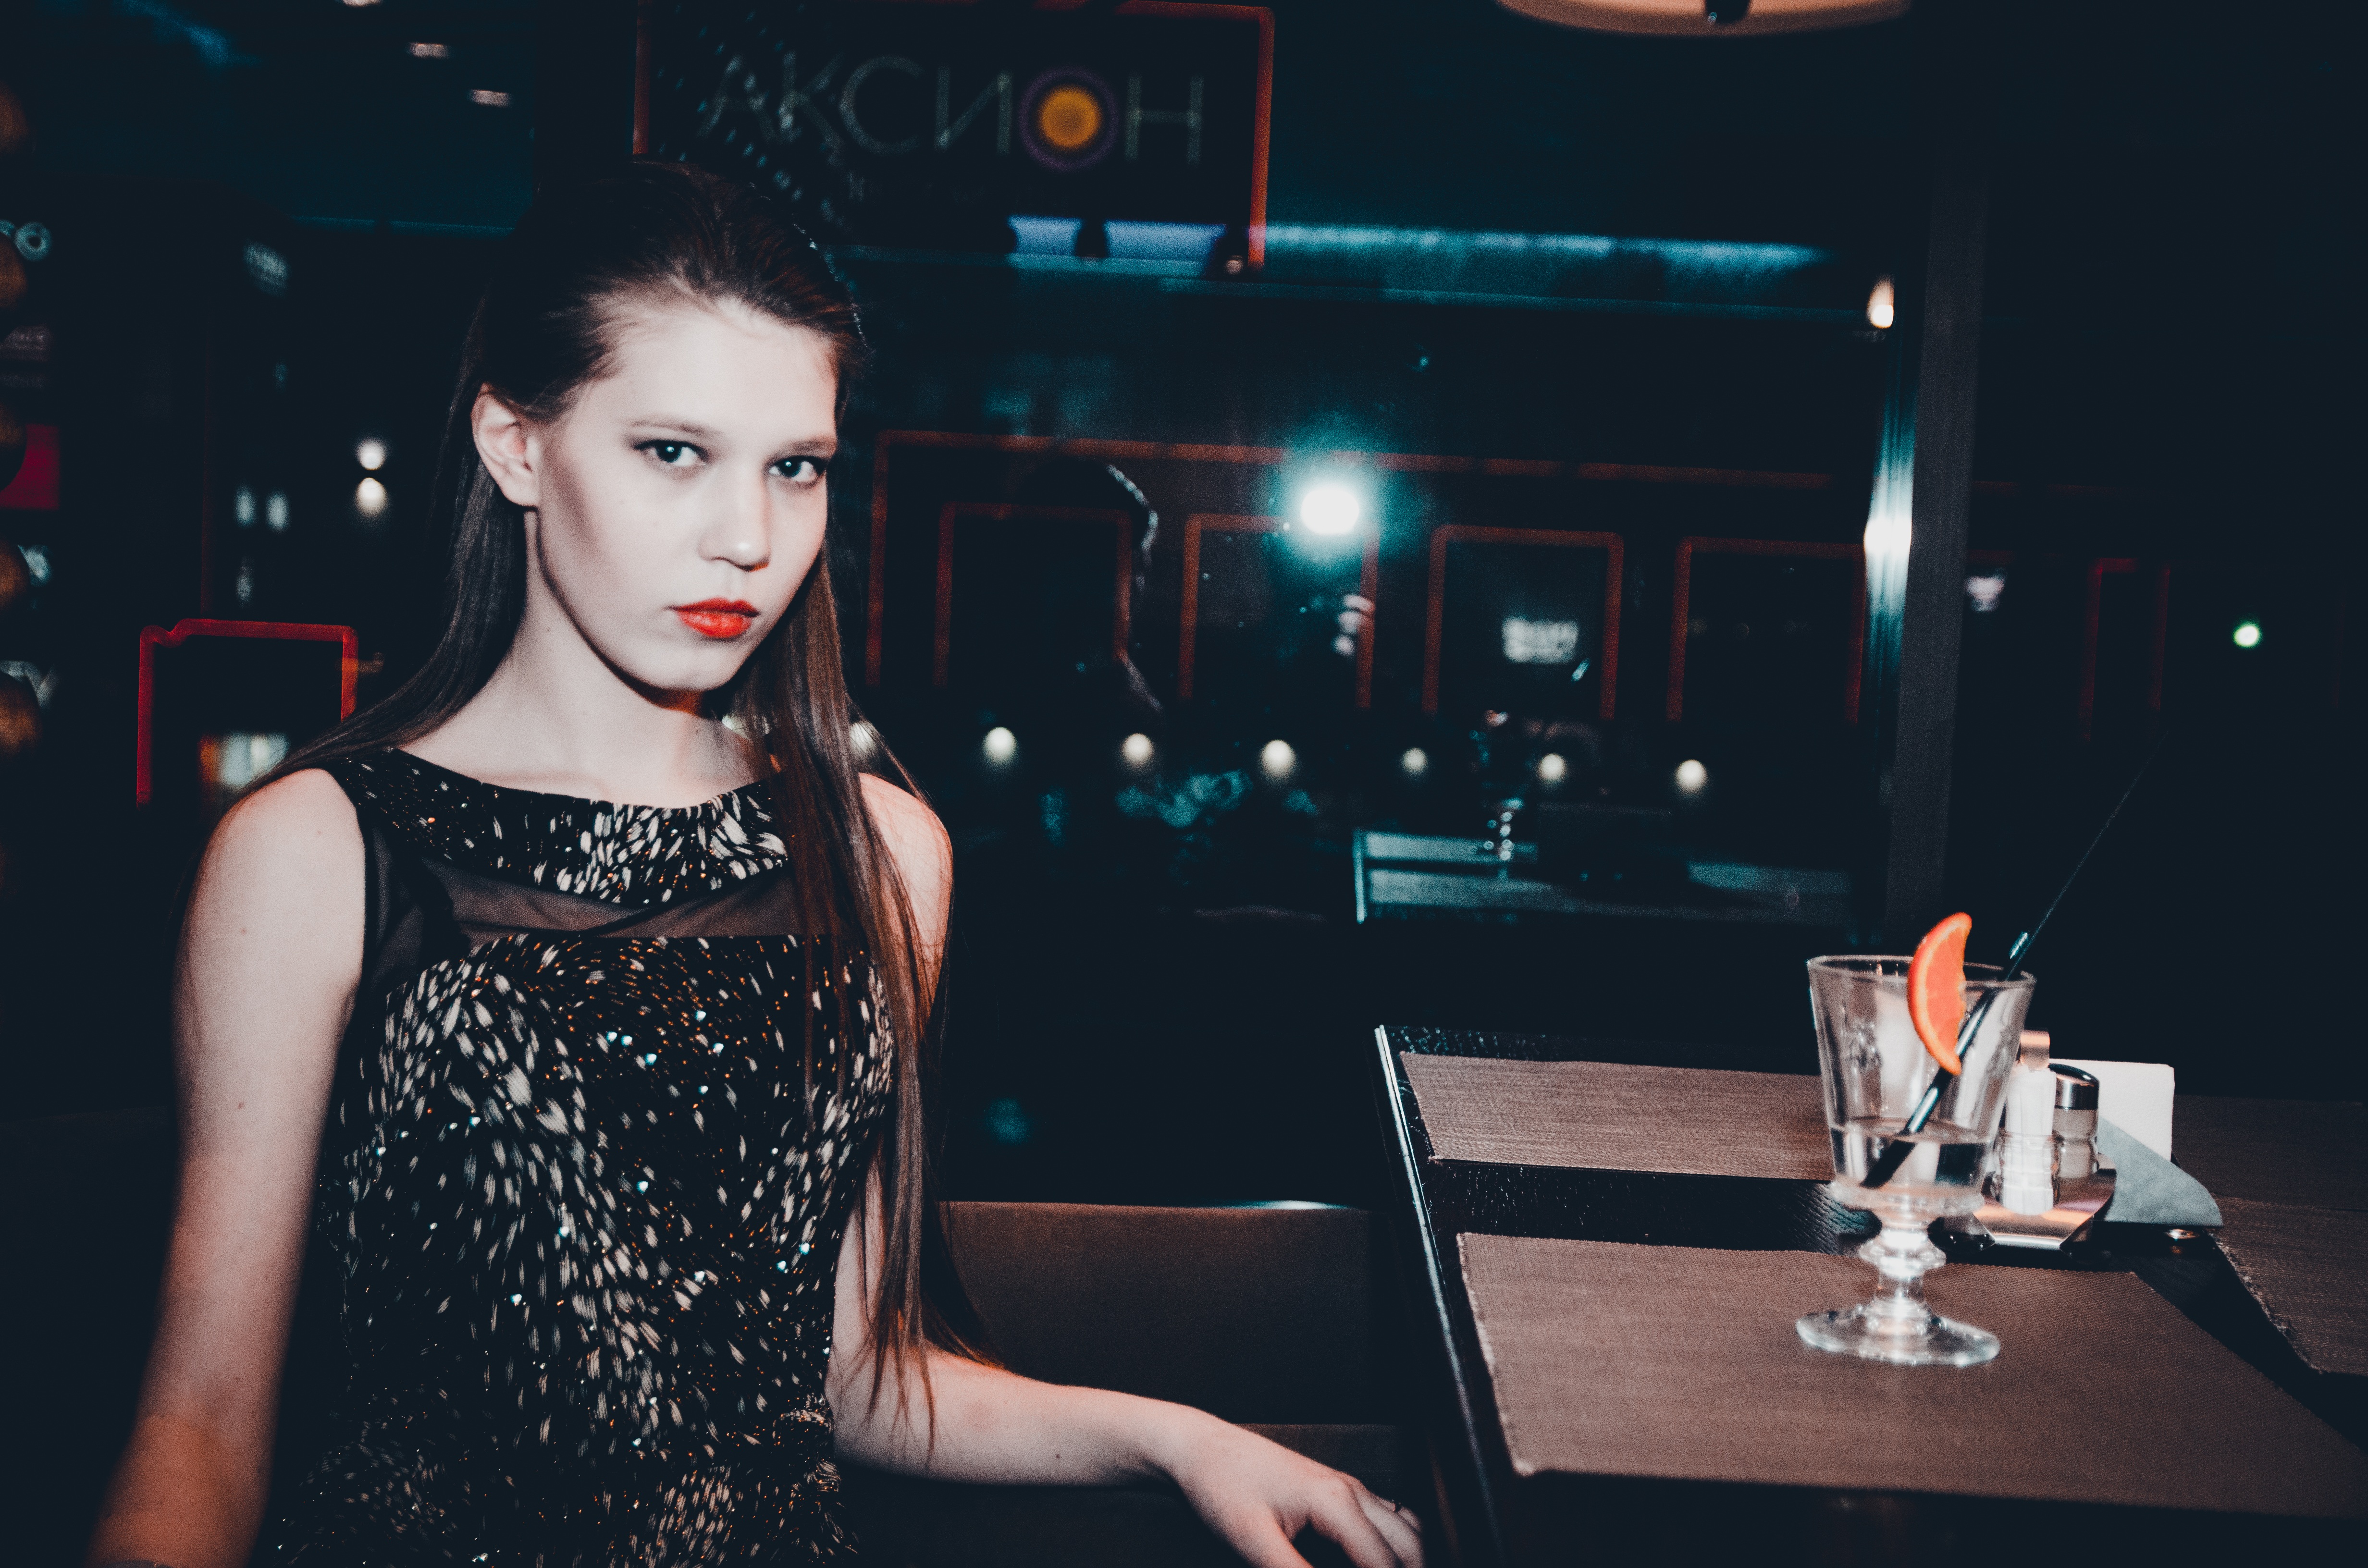
girl, woman, hair, view, female, portrait, model, young, youth, fashion, blonde, jacket, hairstyle, long hair, girls, dress, hands, legs, beauty, style, armchair, posture, smiles, dark background, cosmetics, erotic, light background